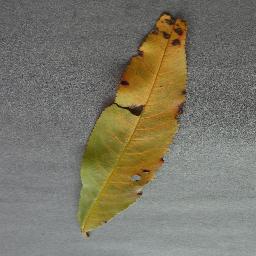
Label: Peach___Bacterial_spot